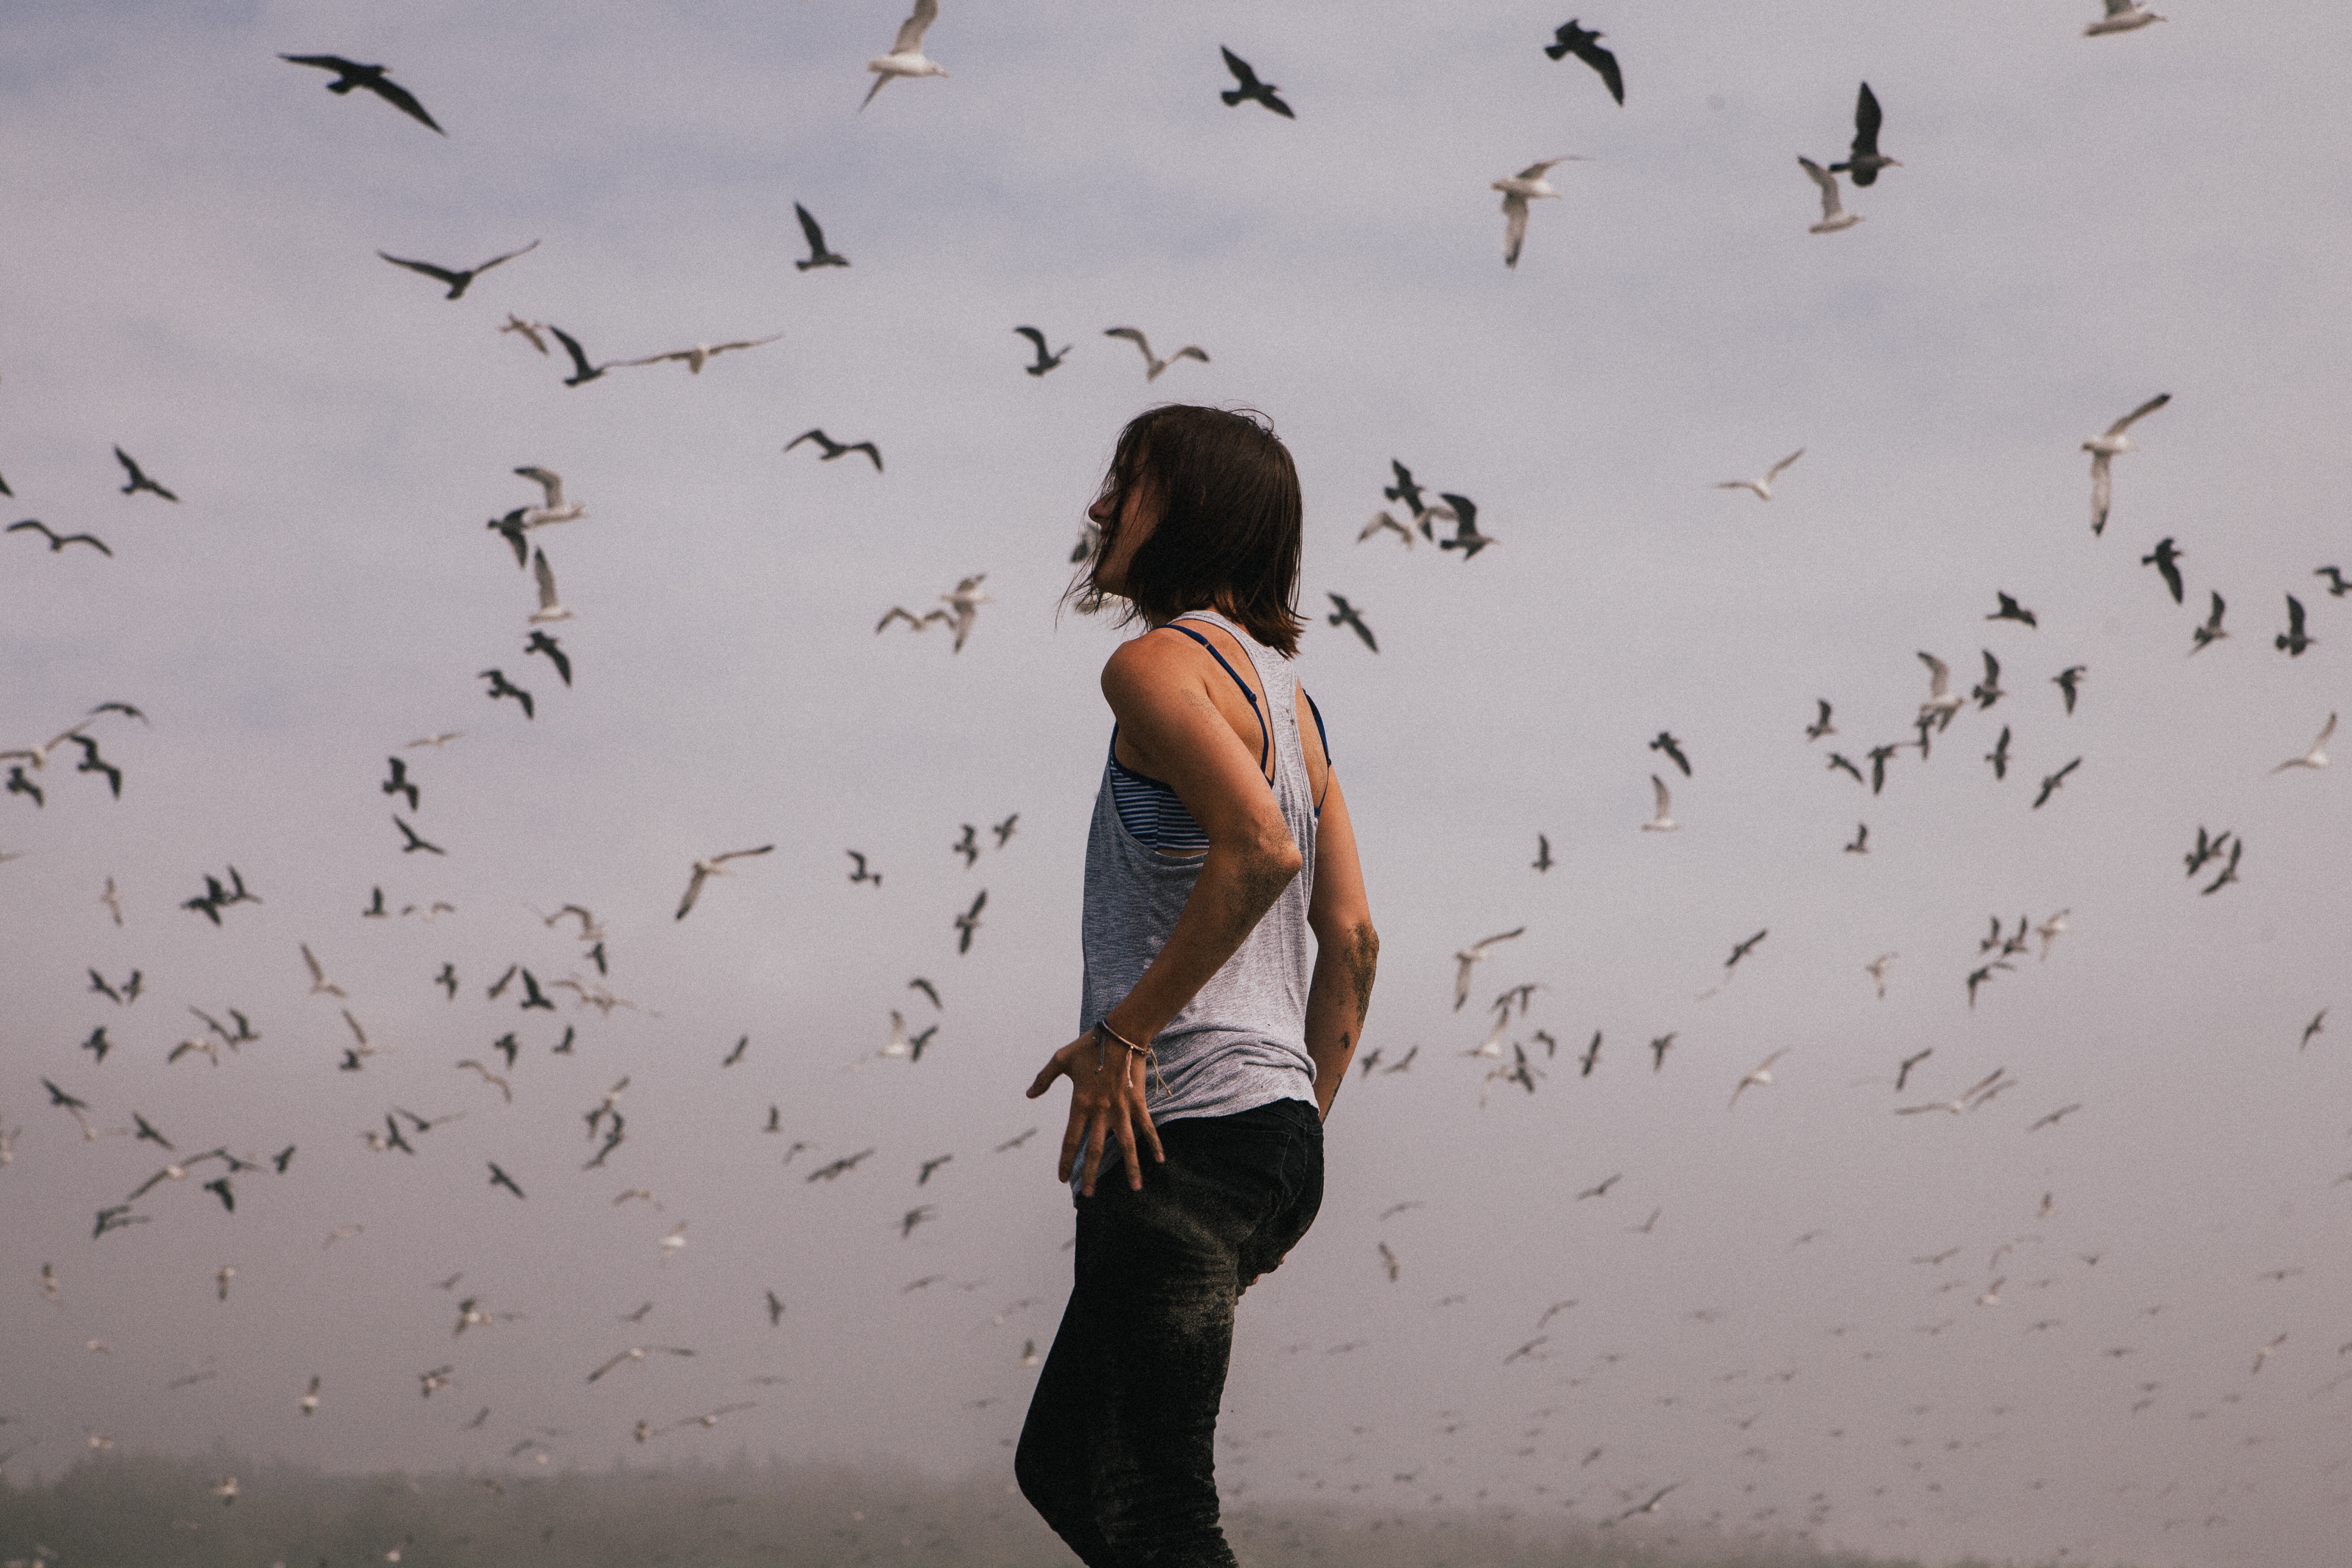
nature, person, bird, girl, woman, wind, explore, recreation, wild, live, young, relax, tranquil, scenic, flight, peaceful, natural, scenery, calm, serene, freedom, hipster, motivation, wander, outdoors, birds, relaxation, earth, happy, seasons, joy, emotion